The Rose of Versailles musicals

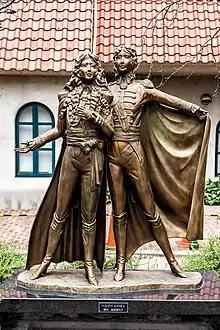
A statue of Oscar and André at the Takarazuka Grand Theater in Takarazuka, Hyōgo.

"The Rose of Versailles" has been dramatized for Takarazuka Revue by Shinji Ueda. The show's role in Takarazuka history is particularly notable as it established the "Top Star" system that remains in place to this day. "Rose of Versailles" also triggered a large surge in the revue's popularity, commonly referred to as the .